Ailton (footballer, born 1995)

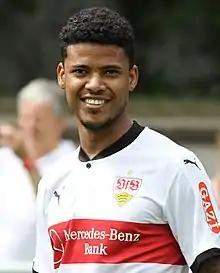
Ailton with VfB Stuttgart in 2017

Ailton Ferreira Silva (born 16 March 1995), commonly known as Ailton, is a Brazilian professional footballer who plays as a left back for Amazonas.